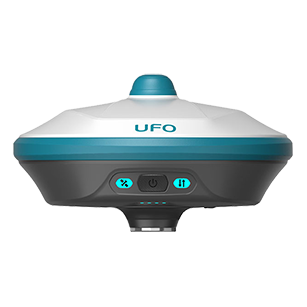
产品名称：视觉RTK-U3 AR
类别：UFO品牌
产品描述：该产品可应用于RTK、CORS等领域。具备支持GNSS卫星信号接收、RTK差分定位、惯性测量等主要功能。具有高精度、全星座全频点等产品特点。